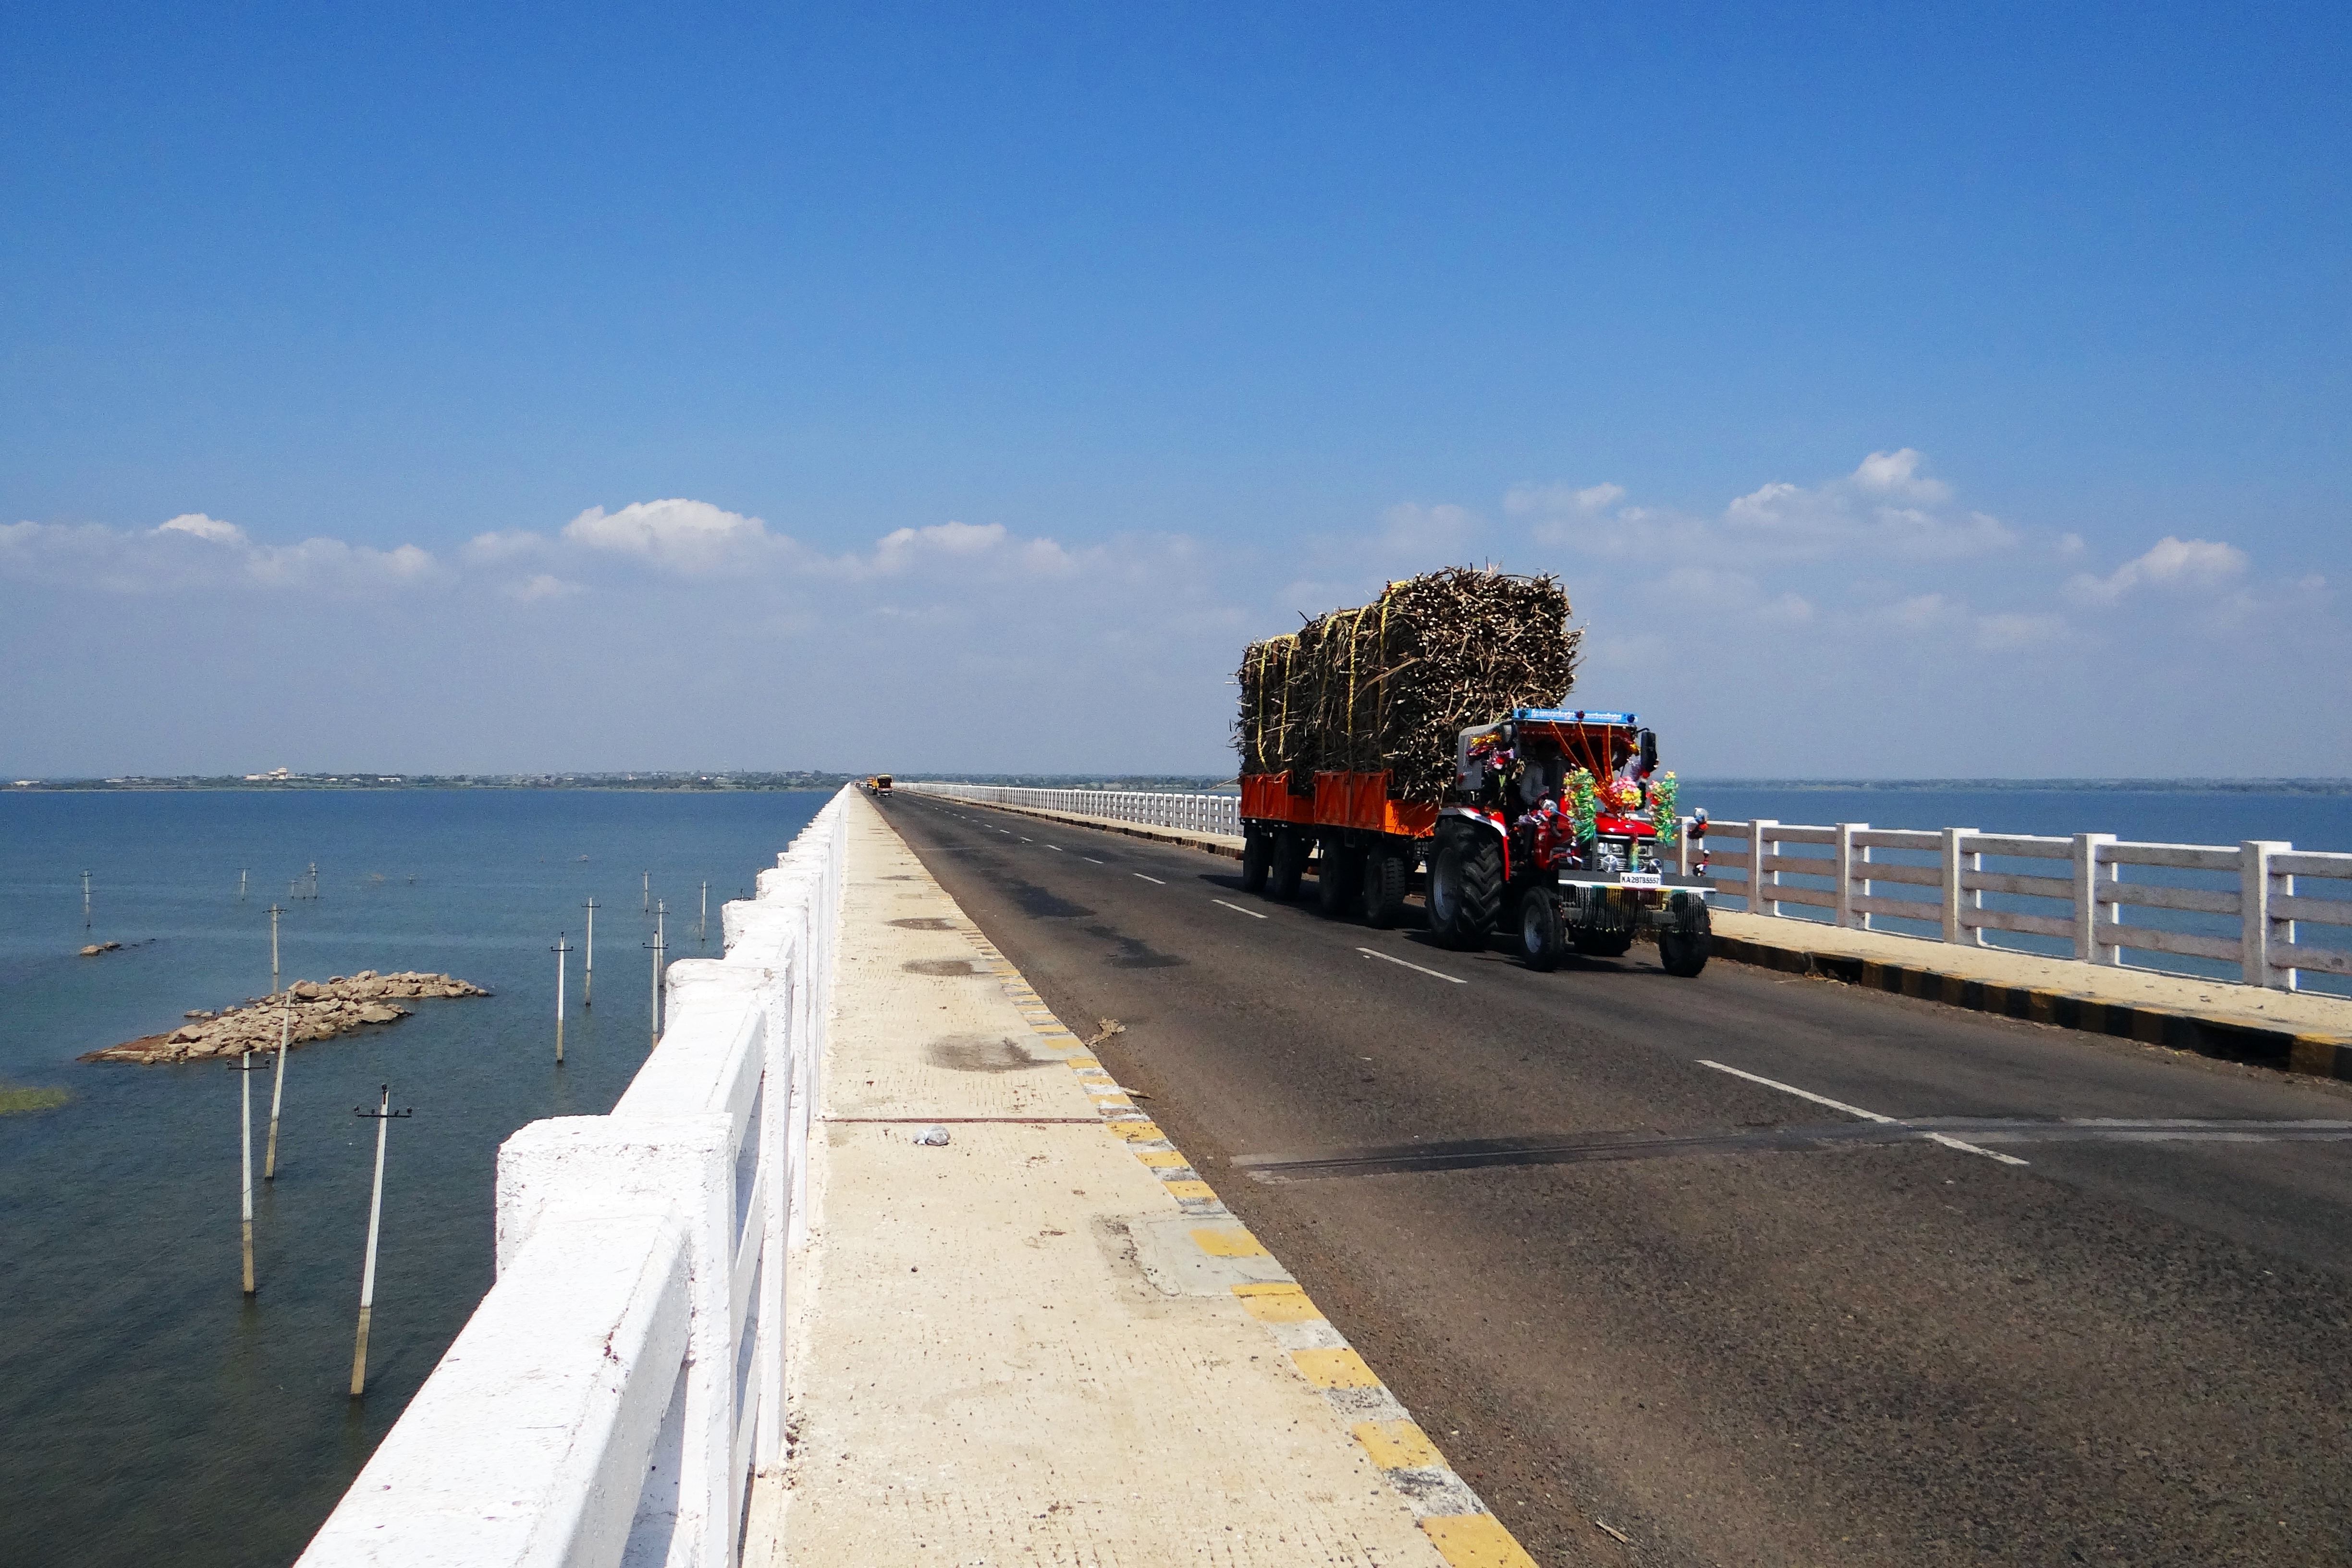
beach, sea, coast, ocean, dock, boardwalk, bridge, tractor, shore, pier, walkway, vacation, transport, vehicle, bay, port, ferry, infrastructure, channel, india, breakwater, trailer, karnataka, sugarcane, krishna river